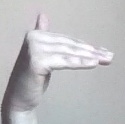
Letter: khaa